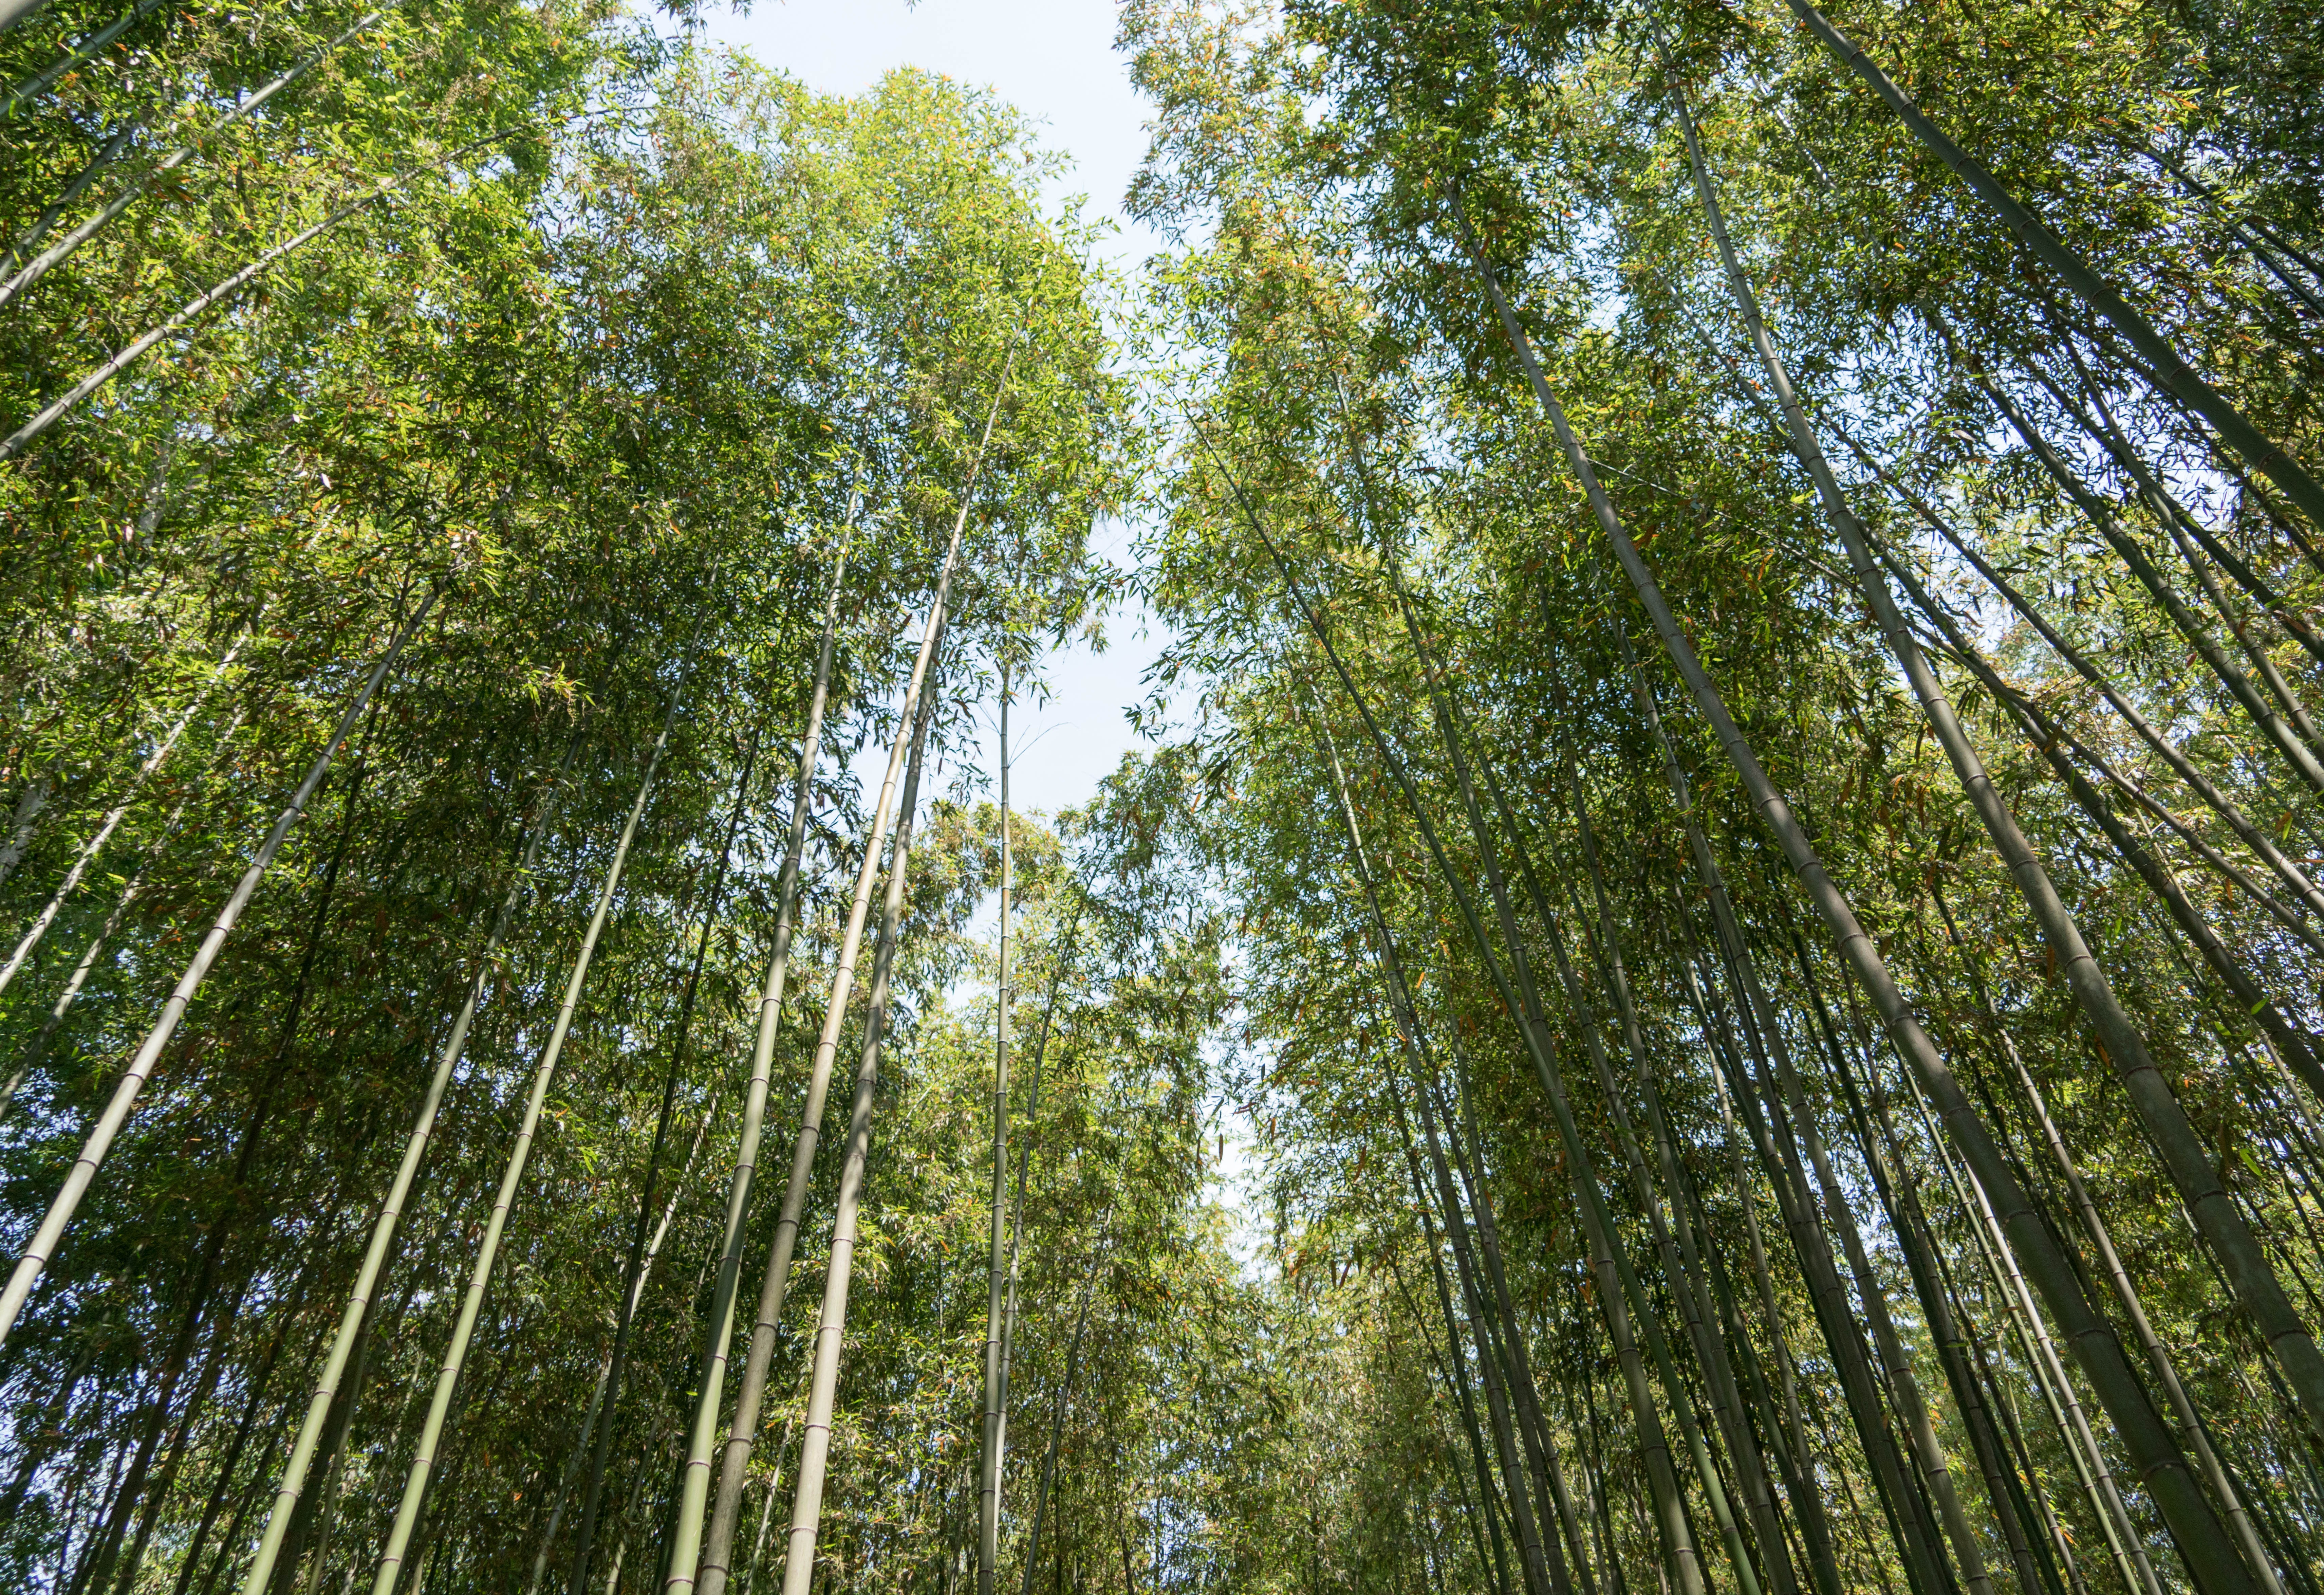
tree, nature, forest, branch, plant, sky, sunlight, leaf, travel, asian, idyllic, green, landmark, botany, attraction, tourism, japan, trees, japanese, vegetation, rainforest, deciduous, kyoto, grove, woodland, habitat, bamboo, ecosystem, bamboo forest, biome, arashiyama, old growth forest, natural environment, grass family, woody plant, temperate broadleaf and mixed forest, temperate coniferous forest, land plant